Suspension Bridge of San Marcello Piteglio

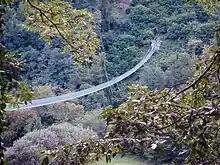
View of bridge from side

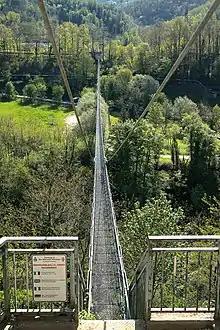
View from one bridgehead

The Suspension Bridge of San Marcello Piteglio (or in Italian, Ponte sospeso di San Marcello Piteglio) is the longest pedestrian suspension bridge or suspension footbridge in Italy, spanning the river Lima between the neighborhoods of Popiglio and Mammiano Basso, both located within the town limits of San Marcello Piteglio, province of Pistoia, region of Tuscany, Italy.